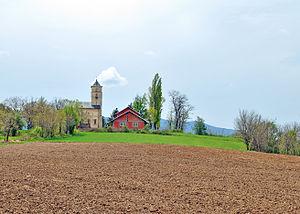
L'éparchie de Šumadija est une éparchie, c'est-à-dire une circonscription de l'Église orthodoxe serbe. Située au centre de la Serbie, elle a son siège à Kragujevac. À sa tête se trouve l'évêque Jovan.
Gornja Trešnjevica est un village de Serbie situé dans la municipalité d'Aranđelovac, district de Šumadija. Au recensement de 2011, il comptait 405 habitants.